Hugo Gerard Ströhl

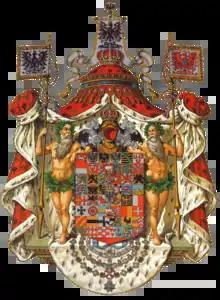
An example of Ströhl's work, the coat of arms of the Kings of Prussia, from the "Deutsche Wappenrolle, Wappen von Deutschen Reiches und seiner Bundesstaaten" published in 1897.

Hugo Gerard Ströhl (24 September 1851 – 7 December 1919) was an Austrian heraldist.